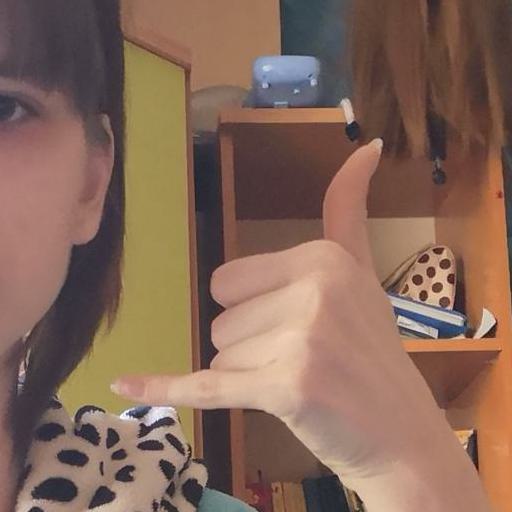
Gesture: call